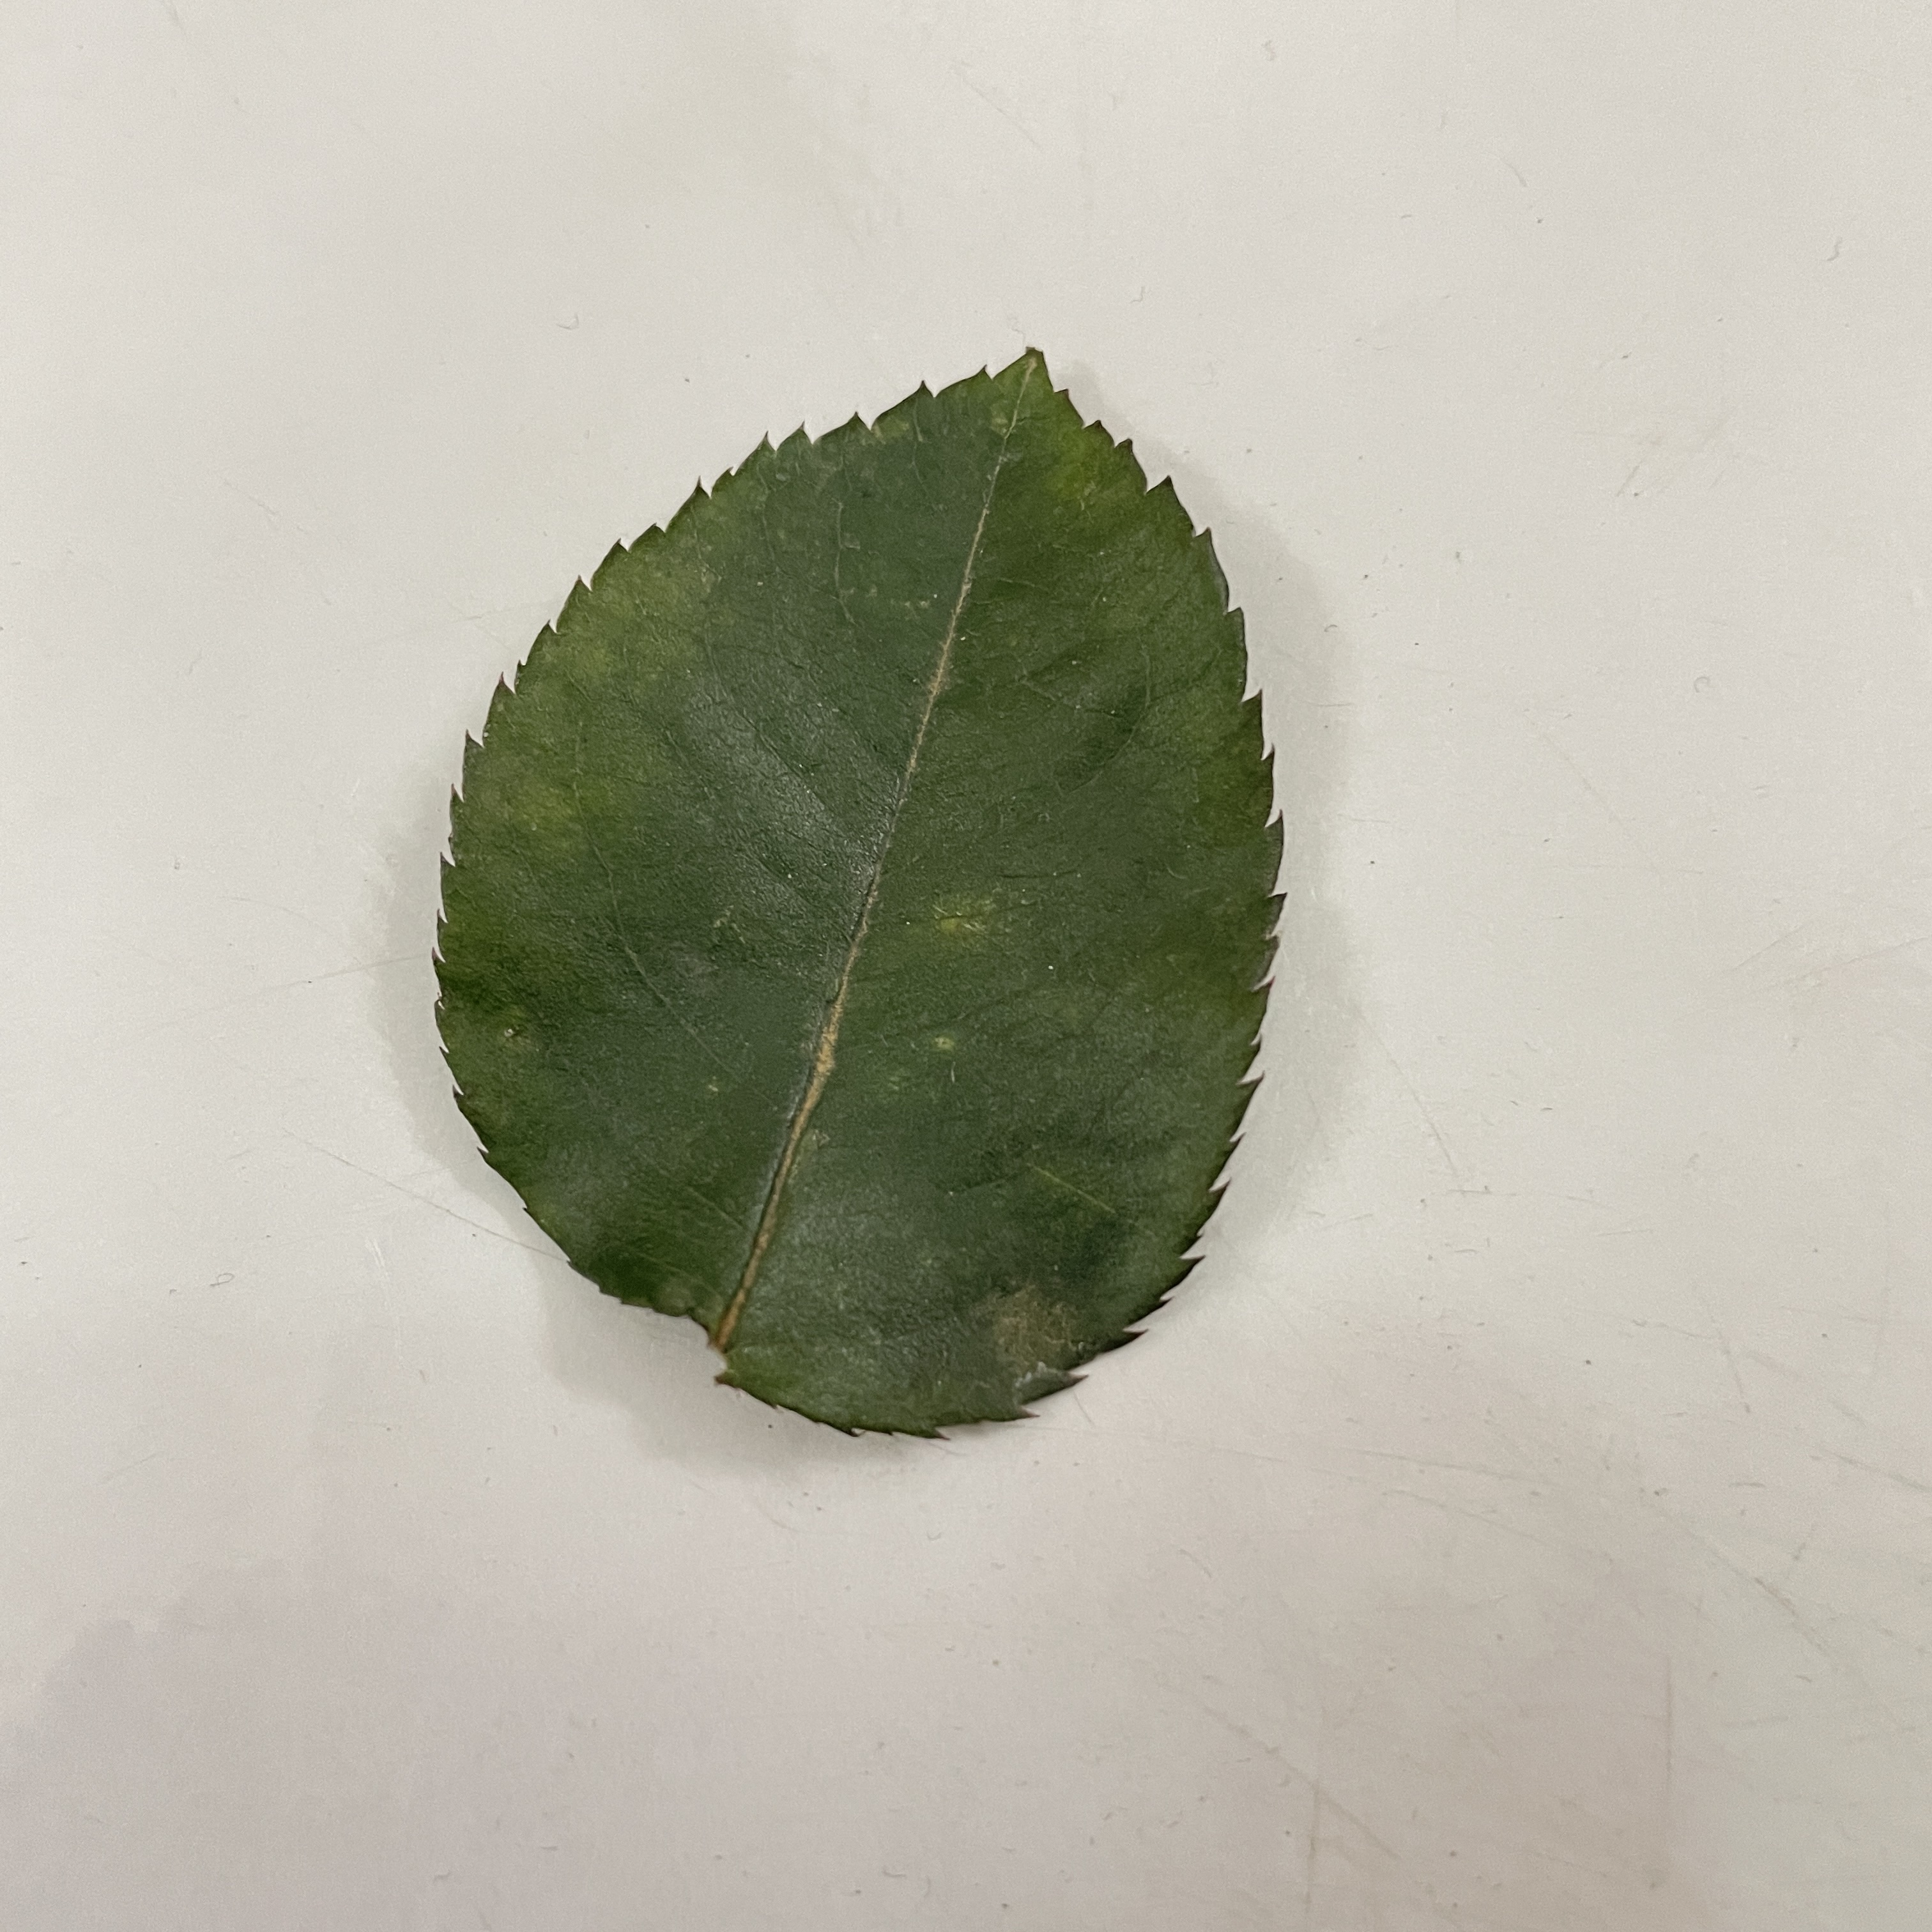
Label: Healthy Leaf